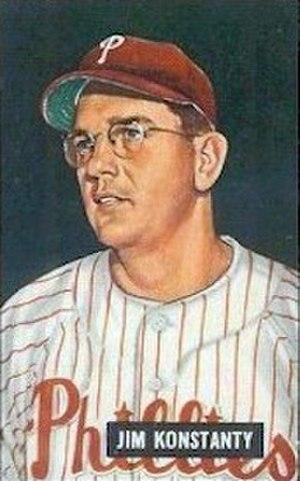
Casimir Jim Konstanty est un lanceur de relève droitier qui joue dans les Ligues majeures de baseball pendant 11 saisons qui s'étalent de 1944 à 1956.